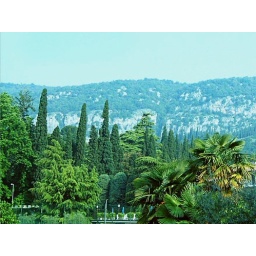
Italian Cypress trees against the bare rock-face of the mountains enclosing Lake Garda.